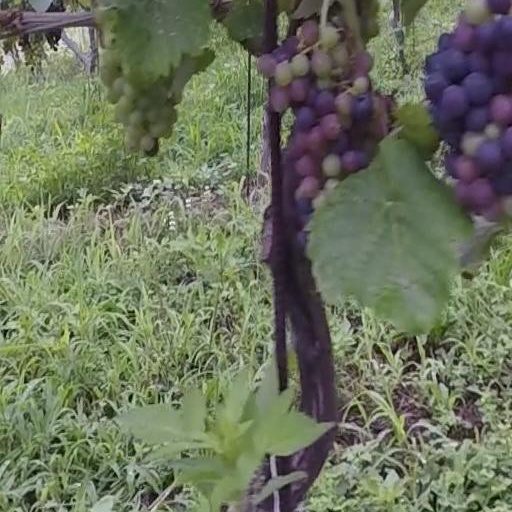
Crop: grape